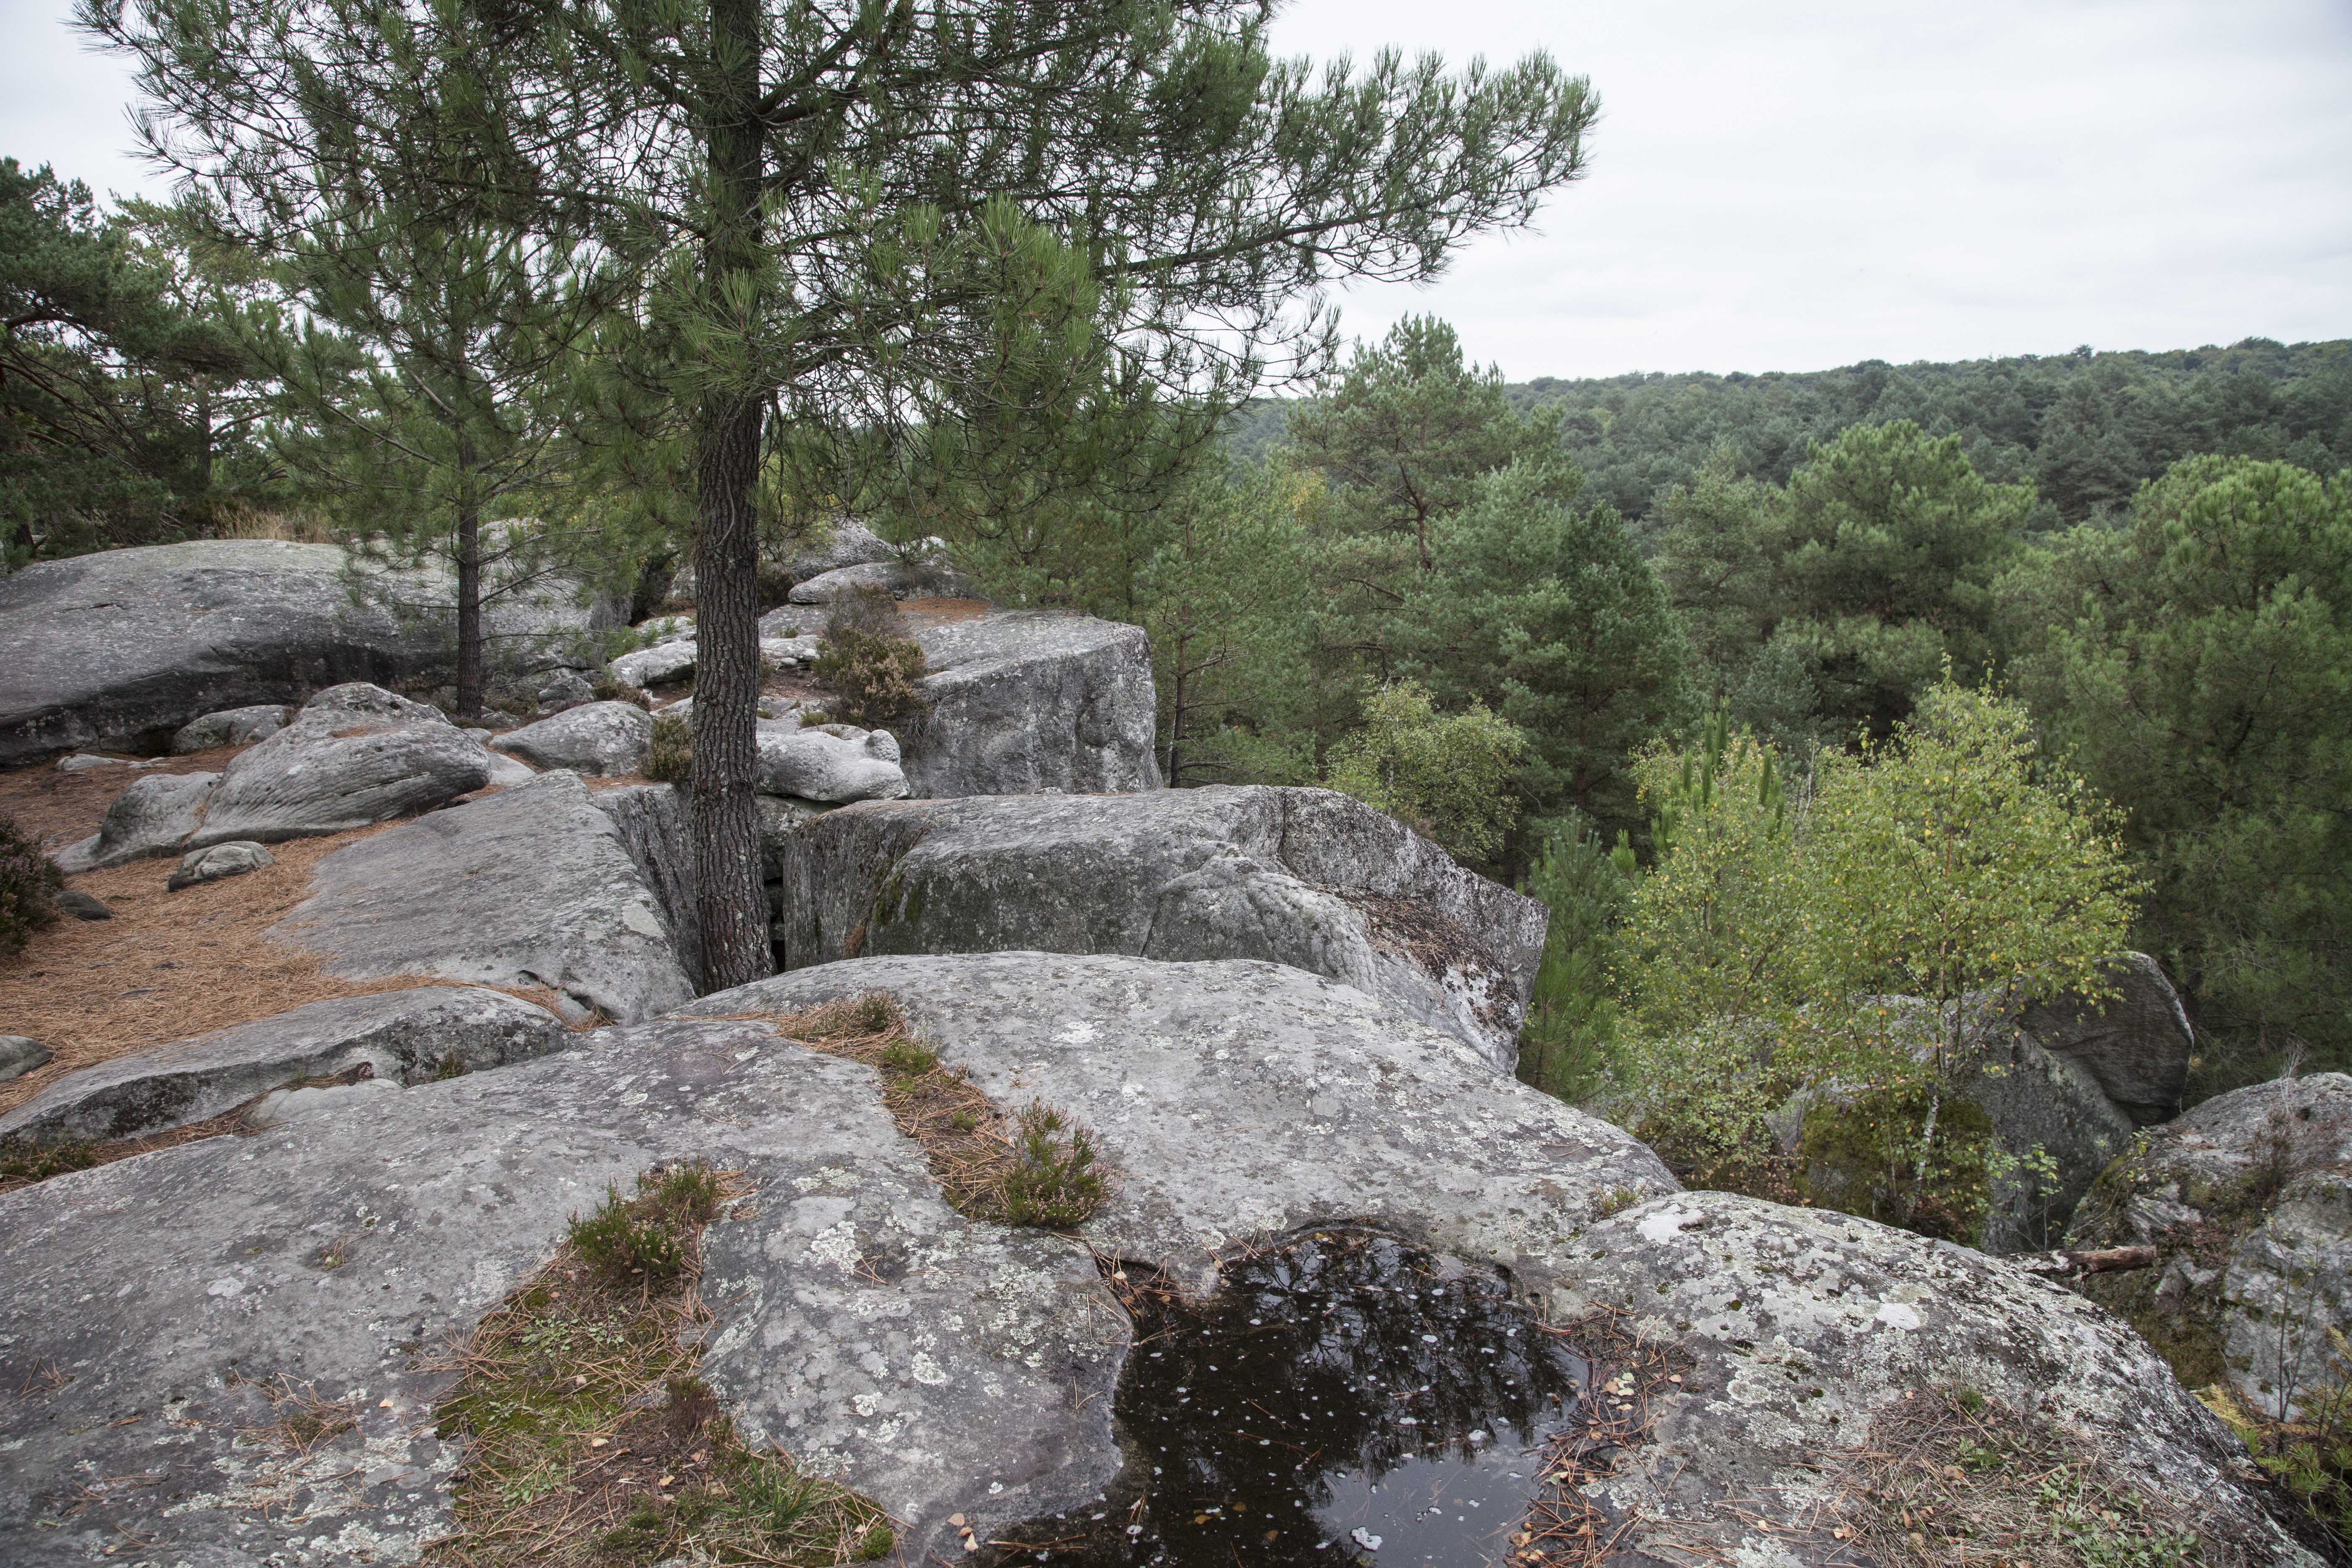
landscape, nature, forest, path, rock, wilderness, mountain, wood, hiking, trail, field, trunk, foam, foliage, stream, green, park, ride, terrain, ridge, block, trees, leaves, geology, hardwood, vegetation, undergrowth, boulder, pierre, water feature, under wood, fontainebleau